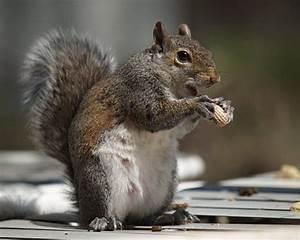
squirrel